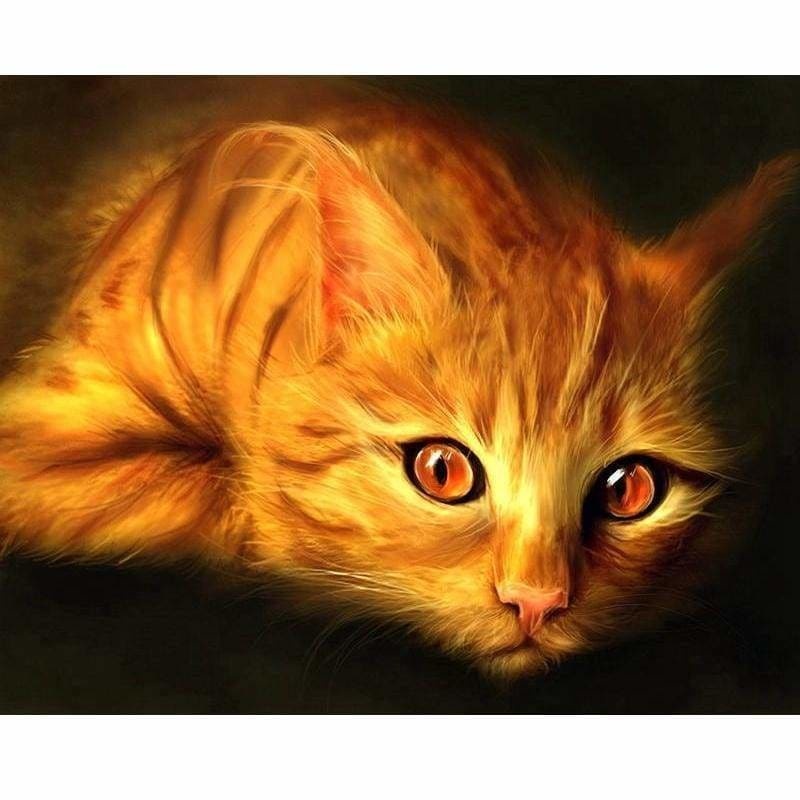
Pet Cute Cat Picture Full Drill - 5D Diy Diamond Painting Kits VM7271
When choosing your size please note that smaller sizes will show less detail than larger sizes. Description: DIY 5D Diamond Painting Kit Full Drill (the whole picture is to be worked) Frame is not included Each kit includes: 1 x printed canvas More than enough drills to complete the painting 1 x pick up pen, tray and glue set Everything you need to complete the painting is included in the kit. *Please note; Most of our diamond art kits are printed on demand. It typically takes 7-15 business days to get your diamond art kit printed, shipped and delivered. Thank you for your understanding.
Brand: Victoriasmoon
Category: Arts & Entertainment > Hobbies & Creative Arts > Arts & Crafts > Art & Craft Kits